Tour de France

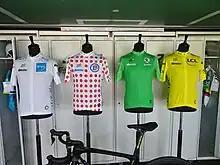
The four jerseys of the 2020 Tour de France

1988 onward was arguably the beginning of what can be referred to as the doping era. A new drug, erythropoietin (EPO), began to be used; it could not be detected by drug tests of the time. Pedro Delgado won the 1988 Tour de France by a considerable margin, and in 1989 and 1990 LeMond returned from injury and won back-to-back Tours, with the 1989 edition still standing as the closest two-way battle in TDF history, with LeMond claiming an 8-second victory on the final time trial to best Laurent Fignon.